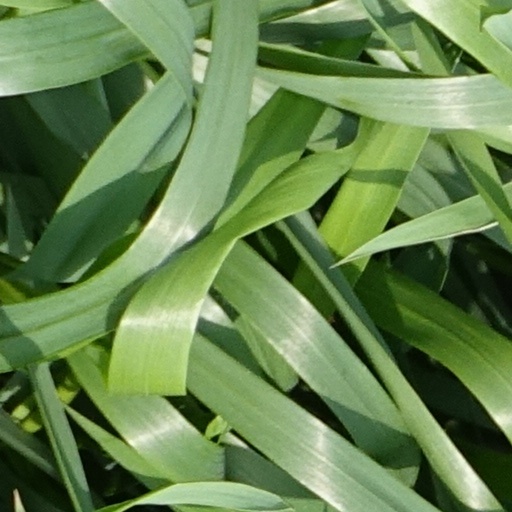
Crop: wheat